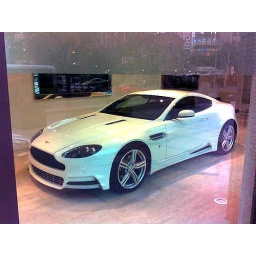
white new aston martin vantage in the shanghai dealer window